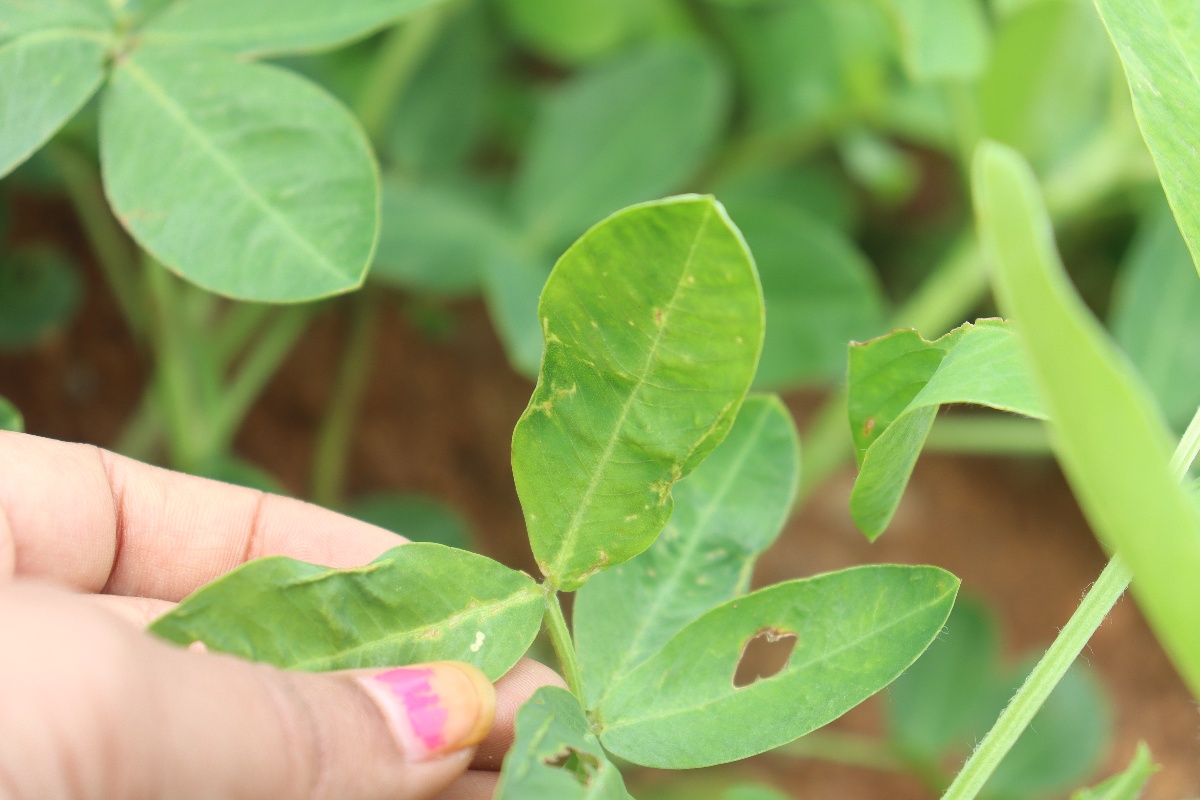
Label: healthy leaf